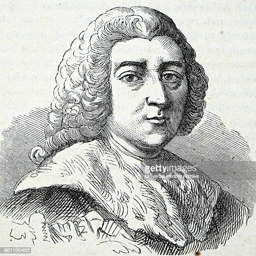
engraved portrait of person a statesman of the group dated 18th century